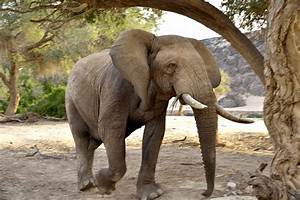
Label: elefante